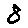
Label: 8